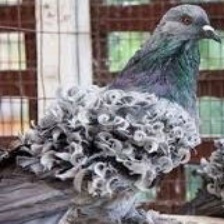
Species: FRILL BACK PIGEON
Scientific name: COLUMBA LIVIA DOMESTICA